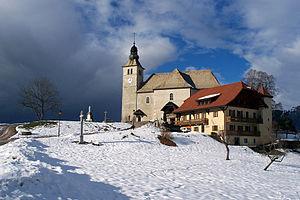
L'église de Mont-Saxonnex
Cette liste des églises de la Haute-Savoie recense les édifices religieux - églises, basiliques et cathédrales - situés dans le département de la Haute-Savoie. Tous sont situés dans le diocèse d'Annecy, hormis ceux situés dans les paroisses du canton de Rumilly, unis à l'archidiocèse de Chambéry, Maurienne et Tarentaise.
Mont-Saxonnex est une commune française située dans le département de la Haute-Savoie, en région Auvergne-Rhône-Alpes.
L'église Notre-Dame-de-l'Assomption du Mont-Saxonnex est une église catholique française, située dans le département de la Haute-Savoie, dans la commune de Mont-Saxonnex.